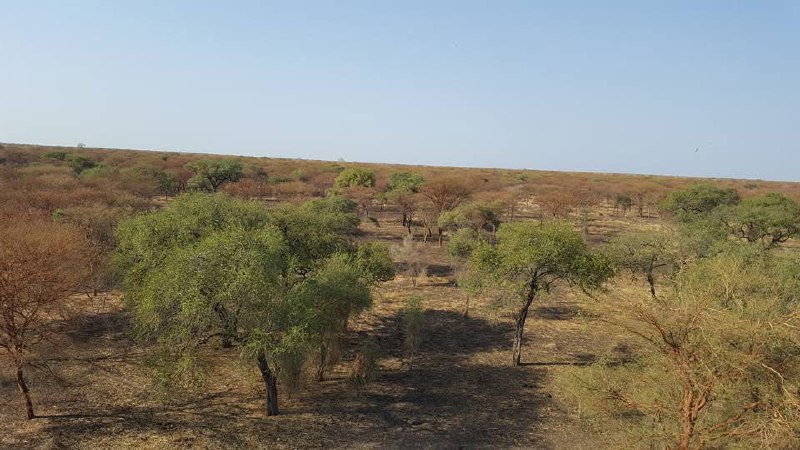
الوصف بالفصحى: غابات الدندر المليئة بالأشجار أغلبها من أشجار الطلح والهجليج
الوصف بالعامية السودانية: غابات الدندر المليانة شجر اغلبه شجر الطلح والهجليج
التصنيف: Agriculture & Livestock